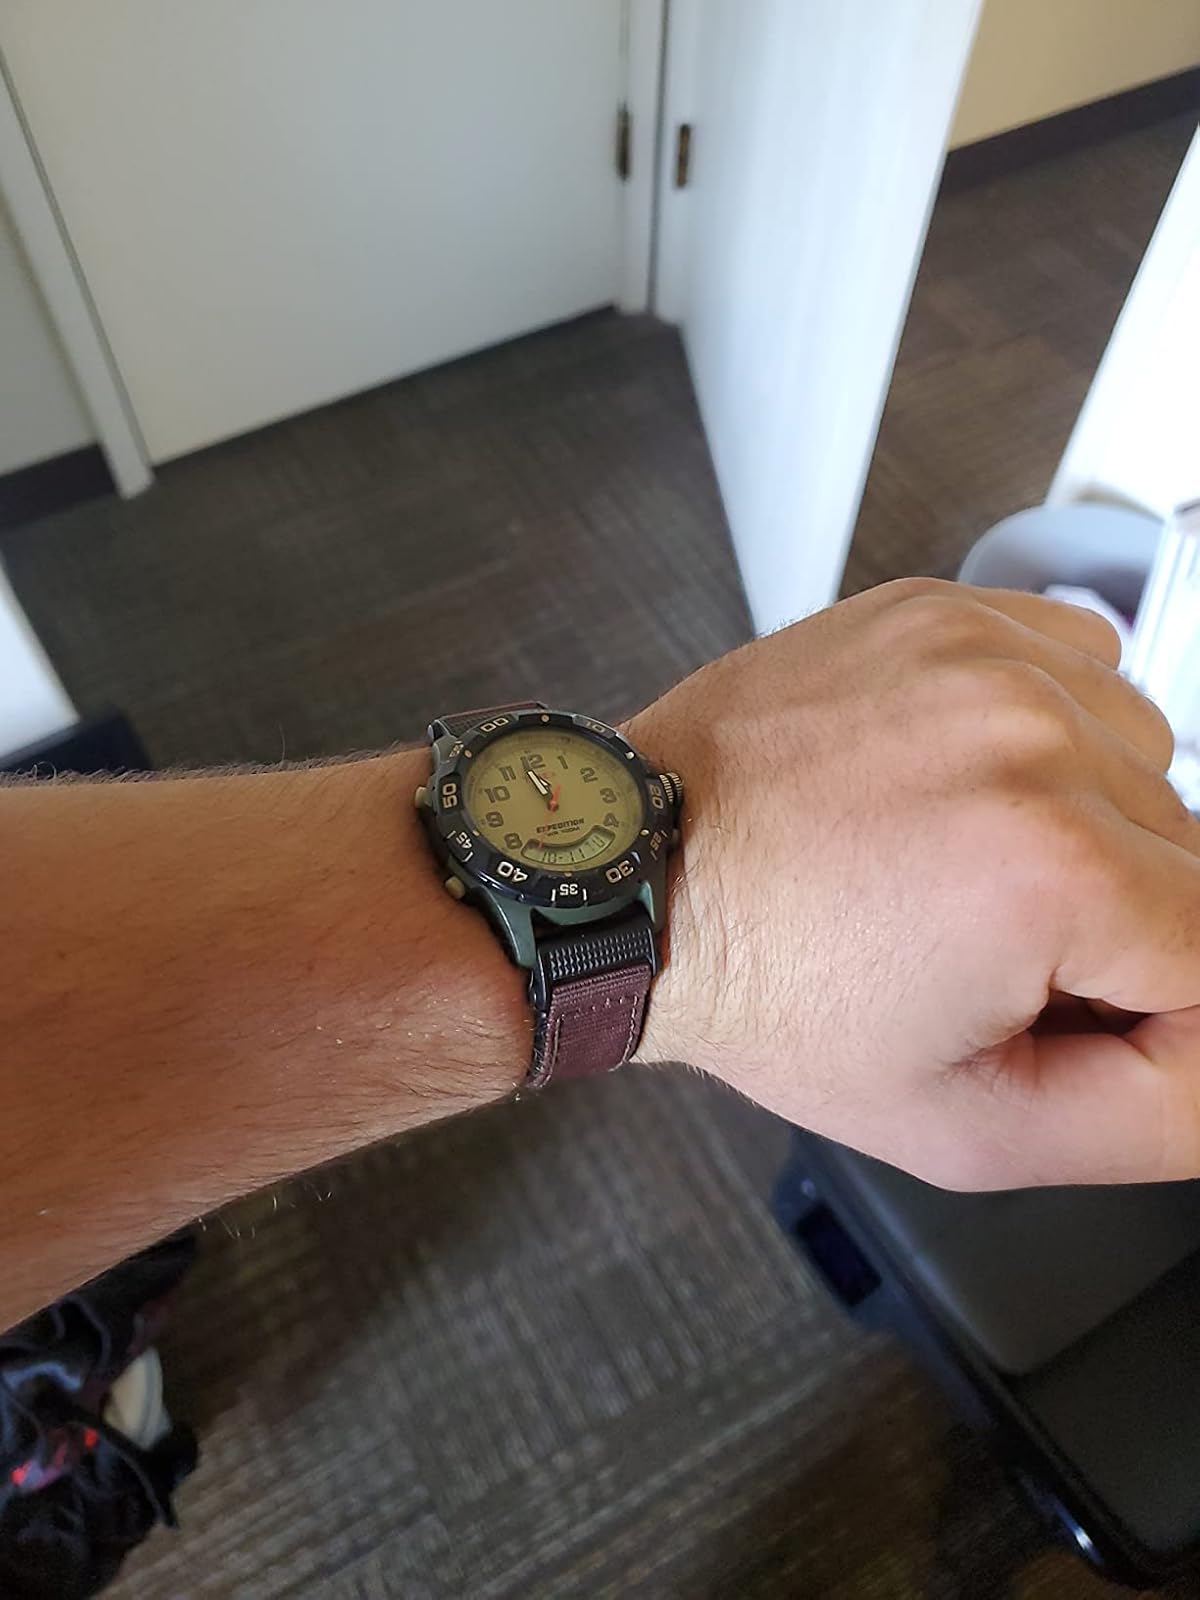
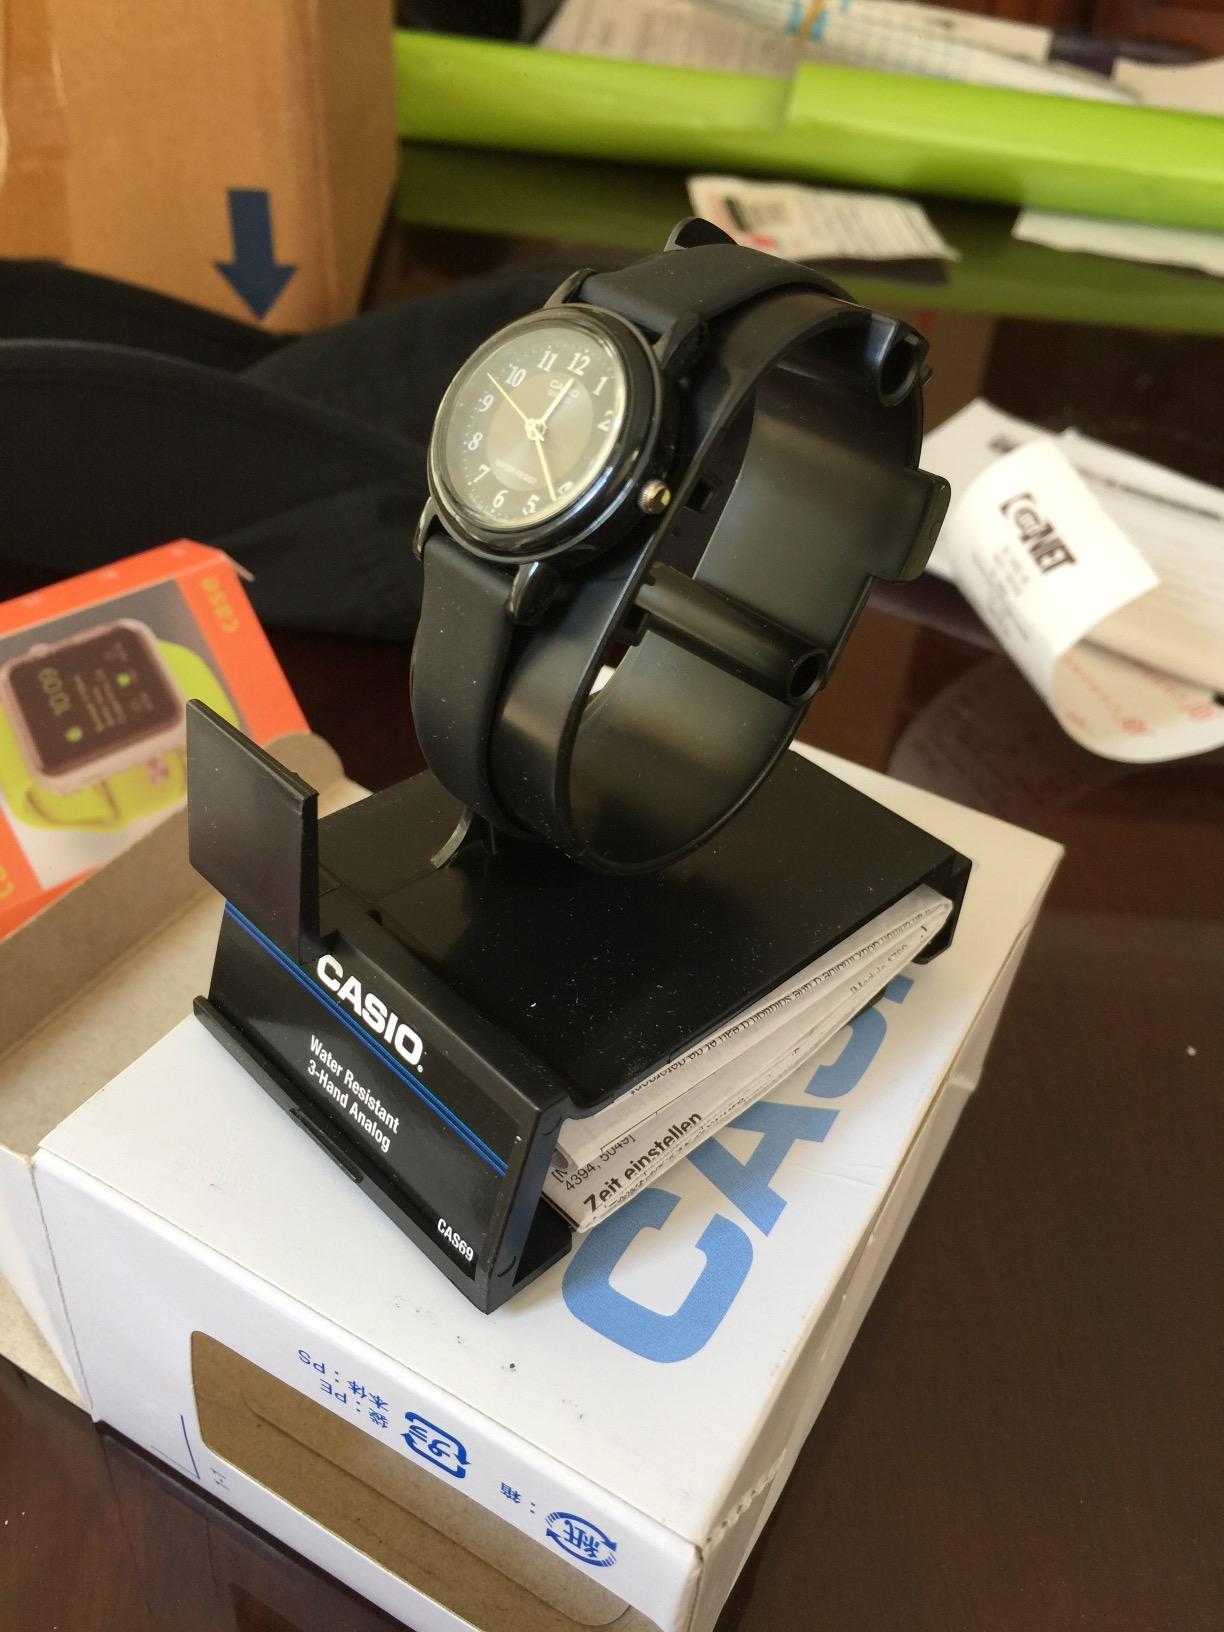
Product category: accessories_watch
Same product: no